Airplane airbags

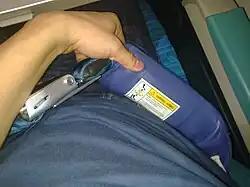
Airplane airbag on a Cathay Pacific Airbus A330

Airplane airbags are airbags that are located in the seat belts on some airplanes. They are designed to lessen the impact of crashes with minor injuries. Dependent on an airline's choice of installation, airplane airbags are most often installed in First class, Business class, Premium Economy, and Economy bulkhead/exit row seats. The use of seat belt extenders deactivates the airbag mechanism, so some airlines require seat belt extender users to be reassigned to seats without airbags.